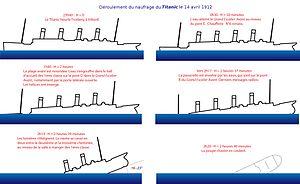
Révision
Le naufrage du Titanic a mis fin à la traversée inaugurale du RMS Titanic, un paquebot qui devait relier Southampton à New York. Il se déroule dans la nuit du 14 au 15 avril 1912 dans l'océan Atlantique Nord au large de Terre-Neuve. Le navire heurte un iceberg sur tribord le dimanche 14 avril 1912 à 23 h 40 et coule en moins de trois heures, à 2 h 20. Entre 1 490 et 1 520 personnes périssent, ce qui fait de ce naufrage l'une des plus grandes catastrophes maritimes en temps de paix et la plus meurtrière pour l'époque. De nombreuses personnalités périssent durant le naufrage, parmi lesquelles les milliardaires Benjamin Guggenheim et John Jacob Astor.
L'épave du Titanic, paquebot de la White Star Line, repose à 3 821 mètres de profondeur dans l'Atlantique Nord à quelques kilomètres de l'endroit où il a sombré le 15 avril 1912 à 2 h 20 du matin. Objet de fantasmes depuis la catastrophe, l'épave est recherchée pendant de nombreuses années. Des projets plus ou moins sérieux sont échafaudés pour tenter de renflouer le navire, mais n'aboutissent pas. Les premières recherches sérieuses débutent à la fin des années 1970 à l'instigation du milliardaire Jack Grimm, mais l'épave reste introuvable. Elle est finalement découverte le 1ᵉʳ septembre 1985 par Robert Duane Ballard dans le cadre d'une mission secrète pour la marine américaine. De nombreuses expéditions s'ensuivent de 1986 à 2010.